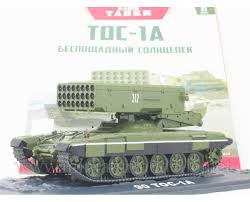
Label: TOS-1